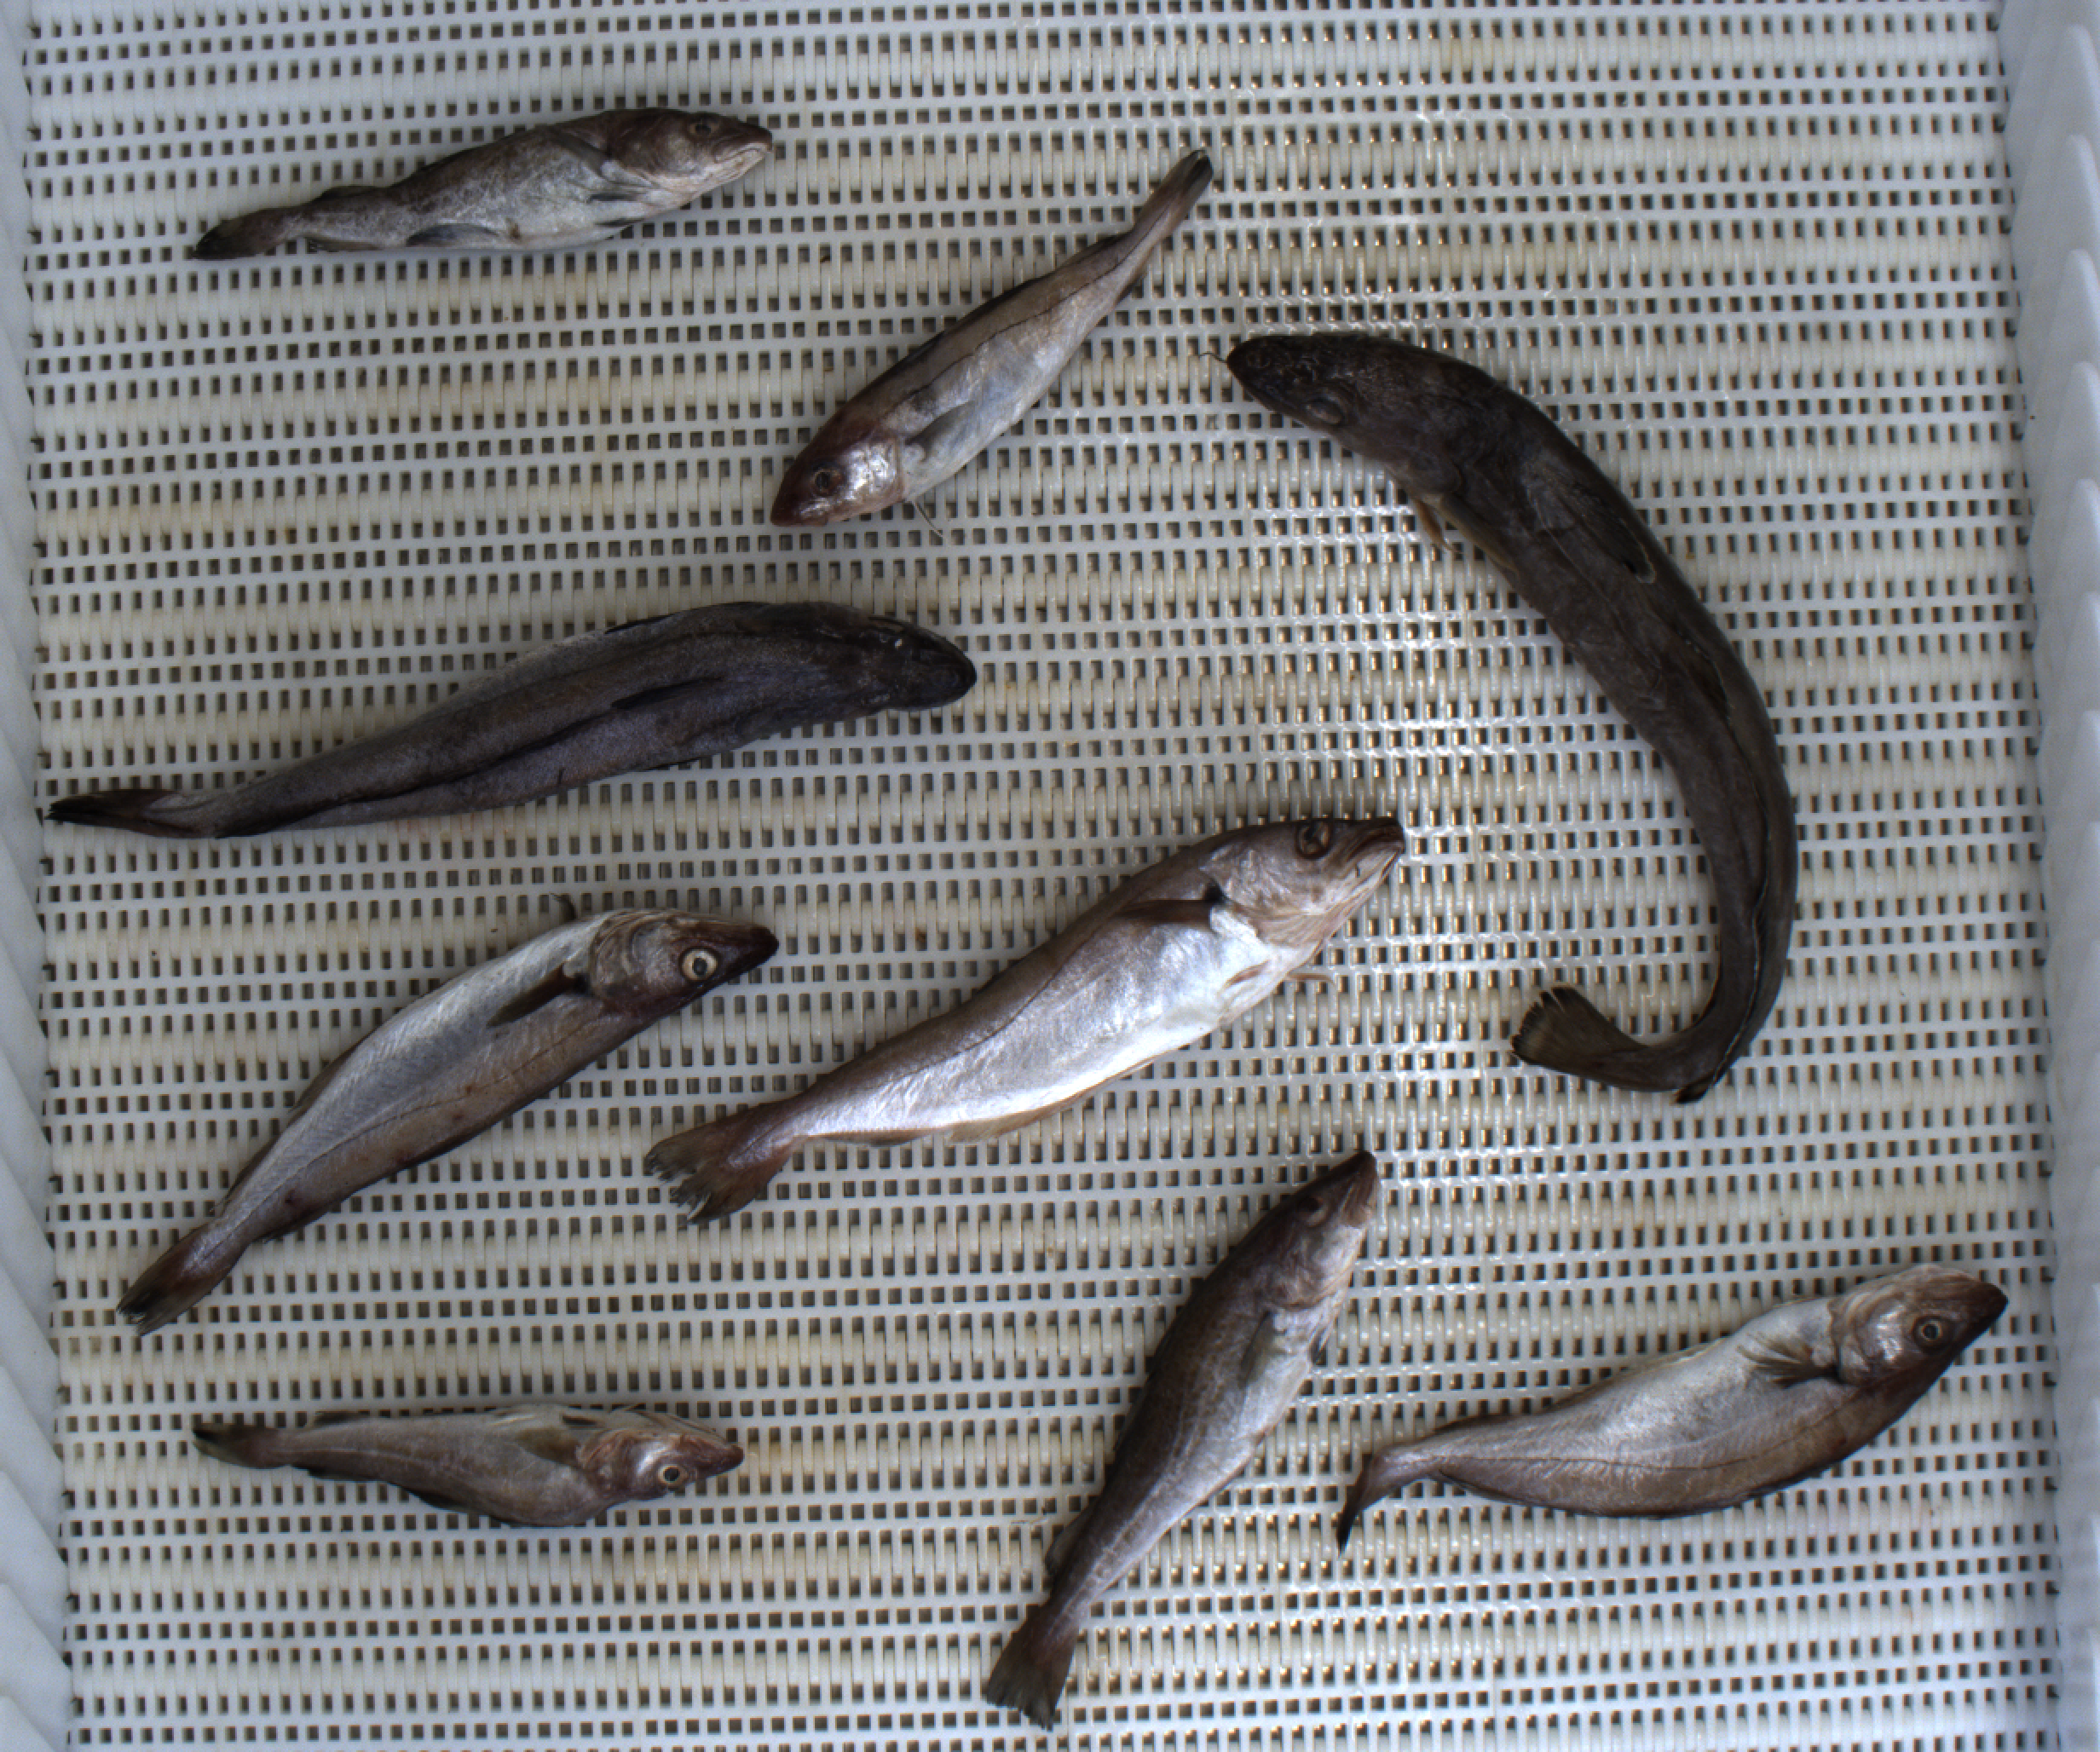
Total fish: 9
Cod: 3
Haddock: 1
Whiting: 3
Hake: 1
Horse mackerel: 0
Saithe: 0
Other: 1